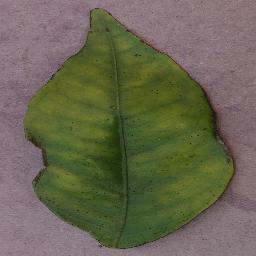
Label: Orange___Haunglongbing_(Citrus_greening)